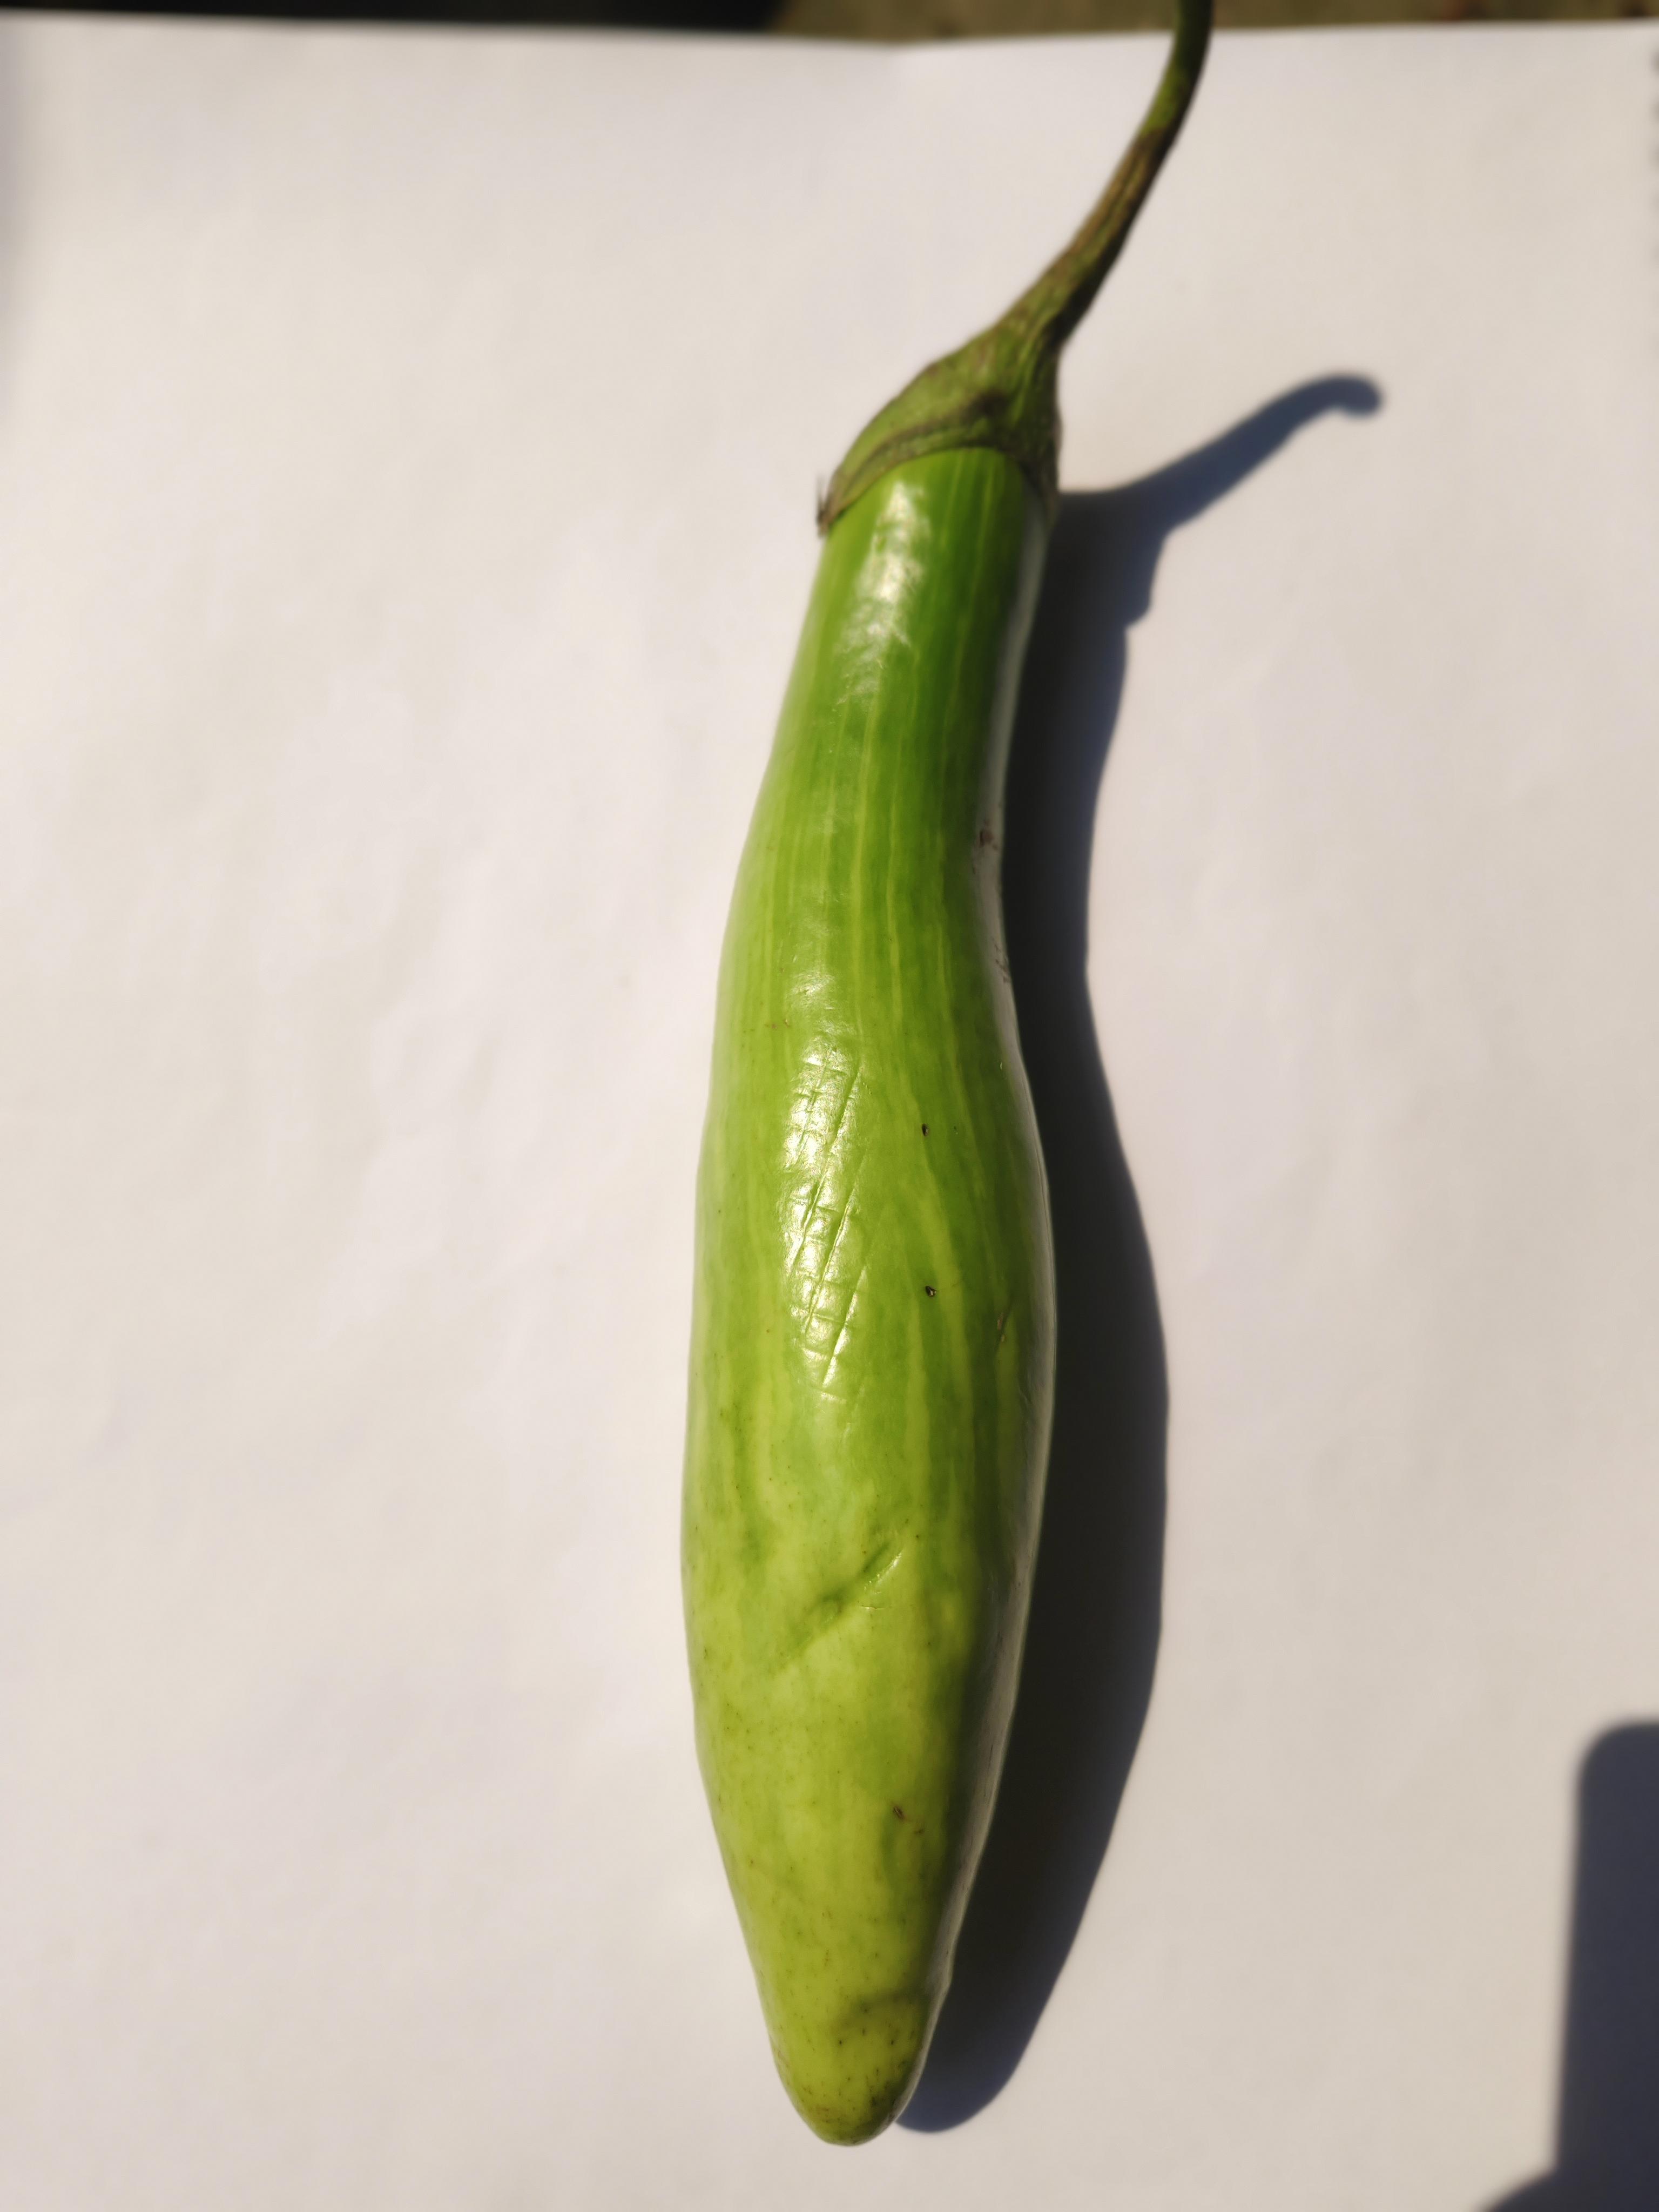
Label: Brinjal